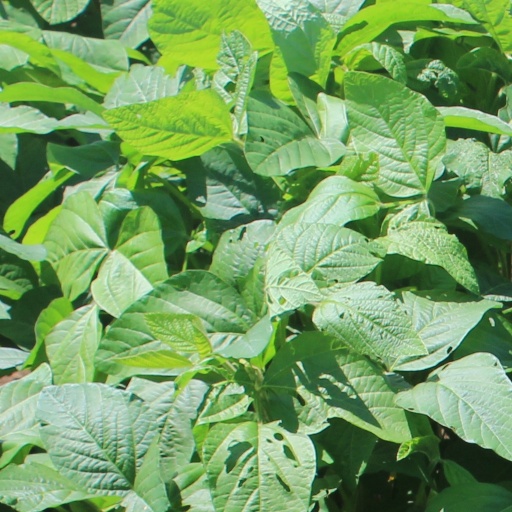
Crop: soybean